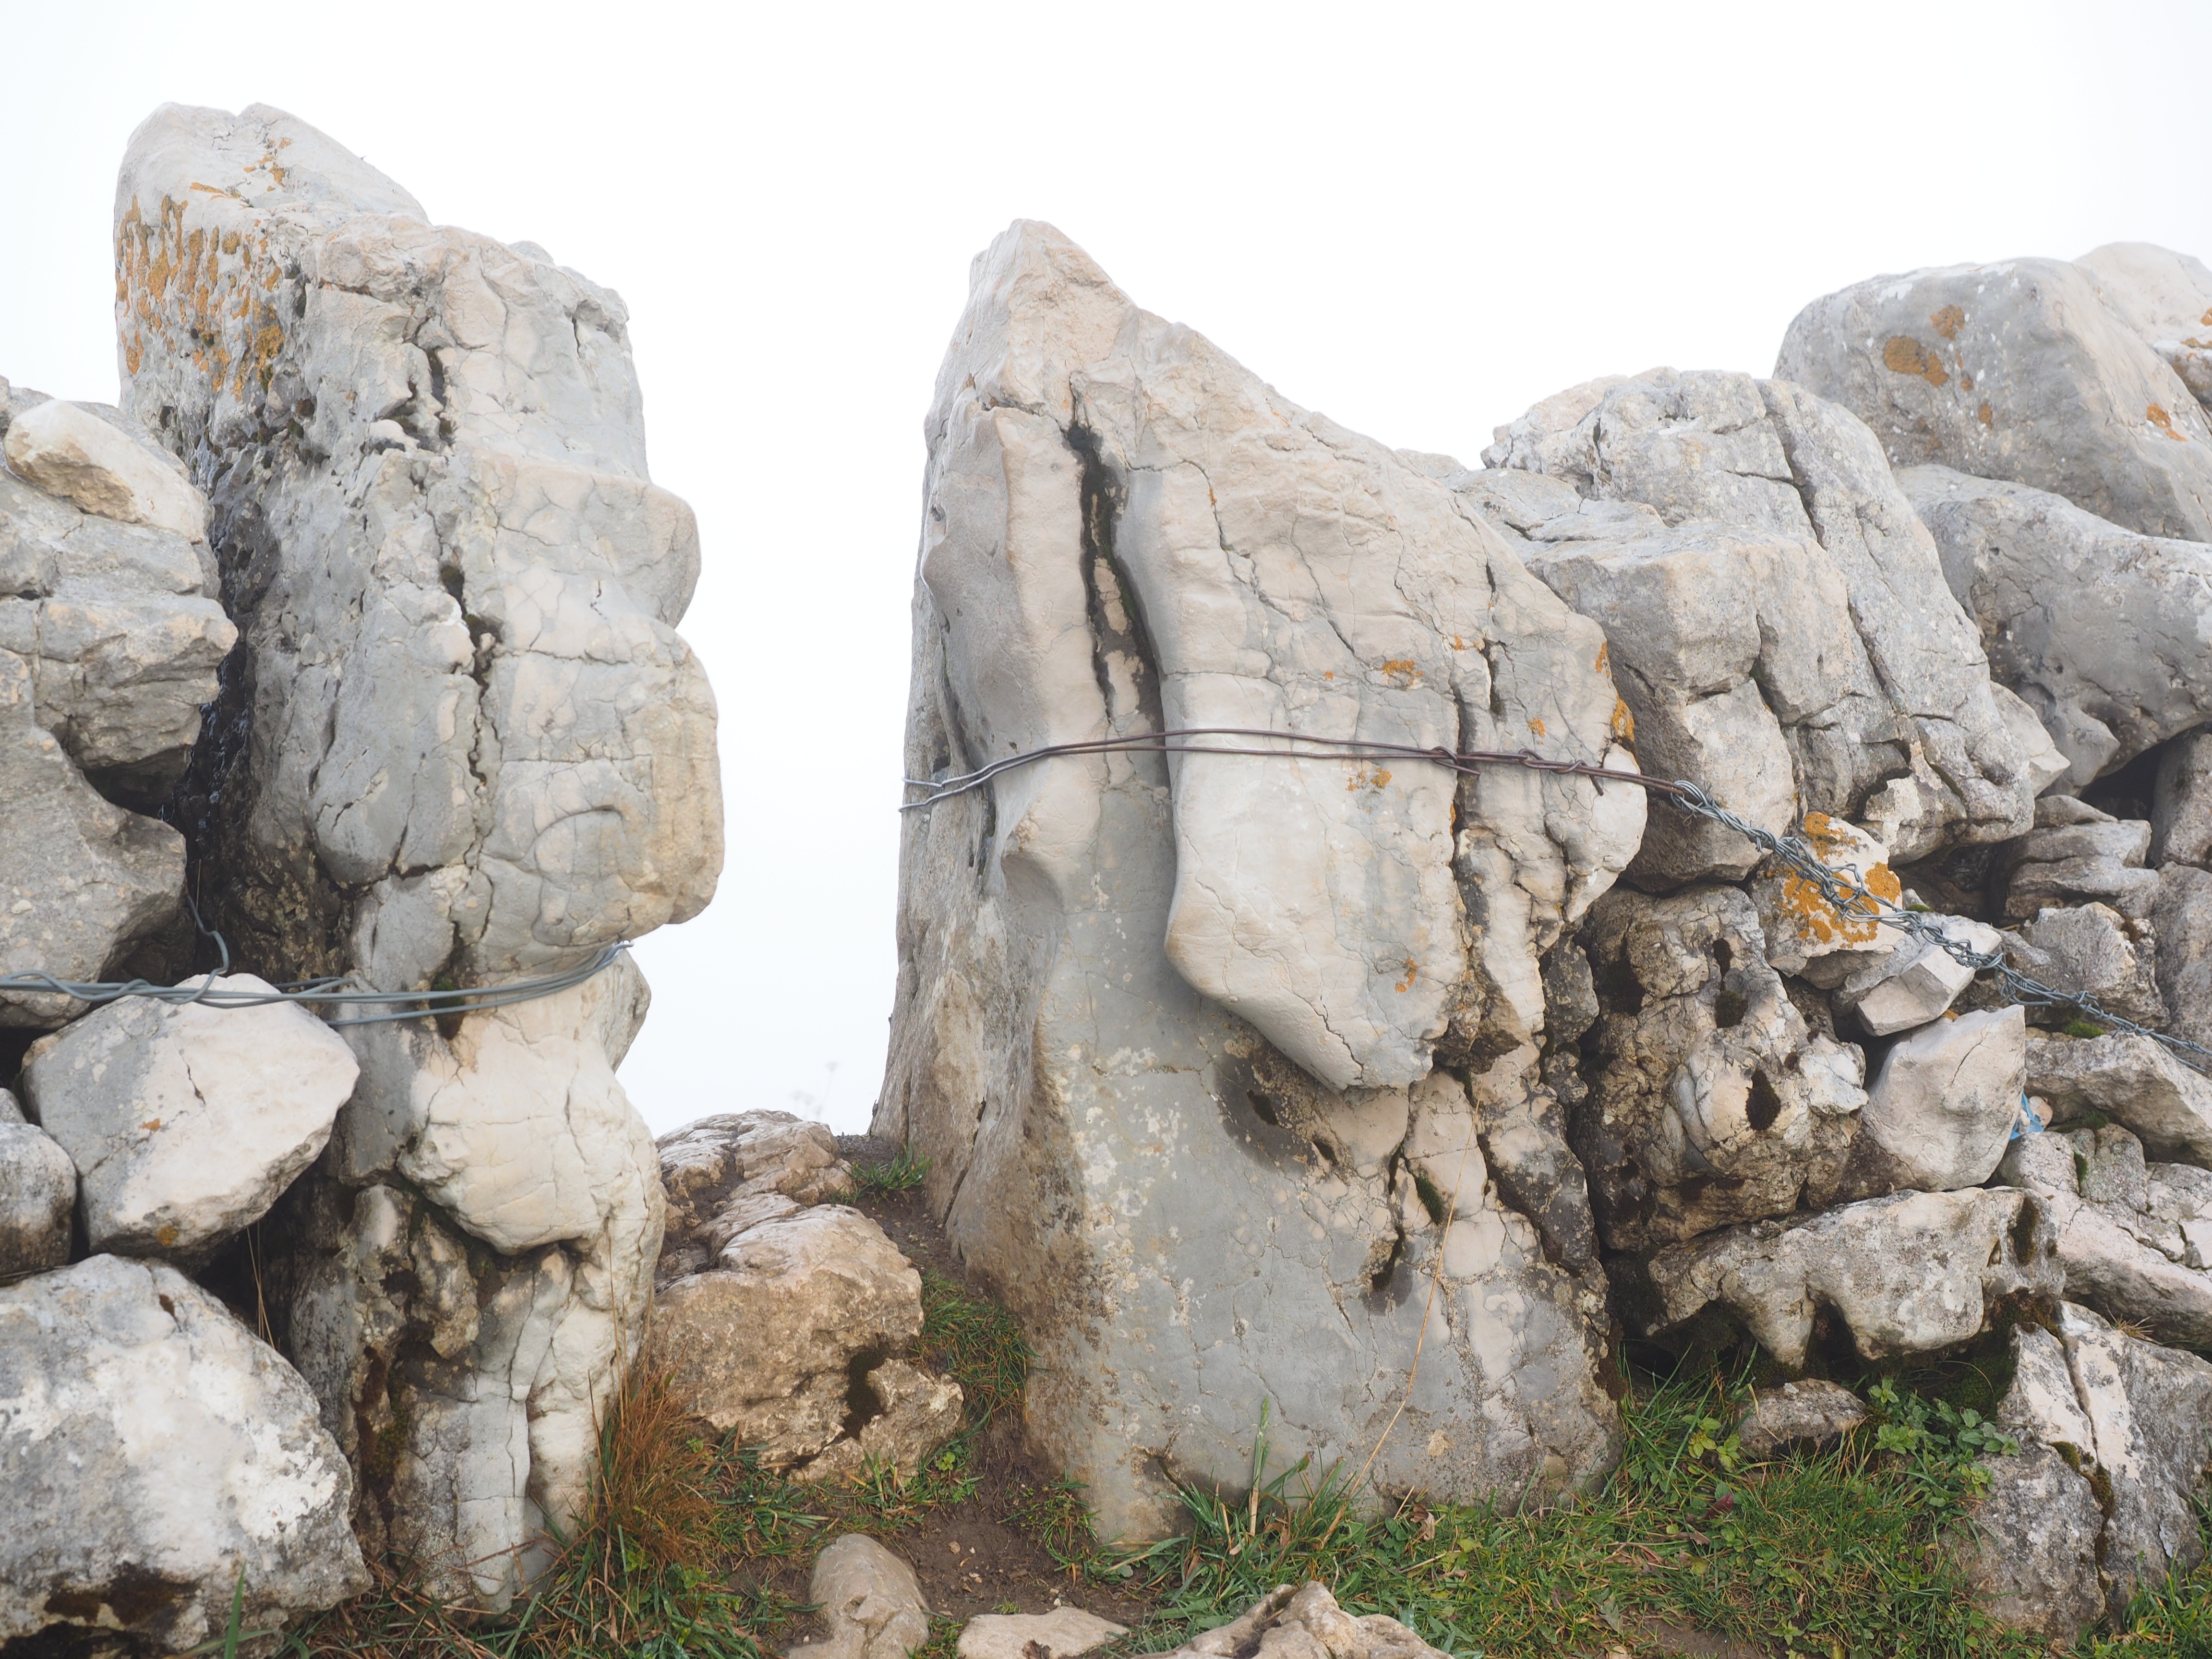
rock, wall, formation, stone wall, terrain, material, geology, outcrop, passage, boulder, monolith, bedrock, stone carving, dry stone wall, megalith, ancient history, creux du van, swiss jura, noiraigue